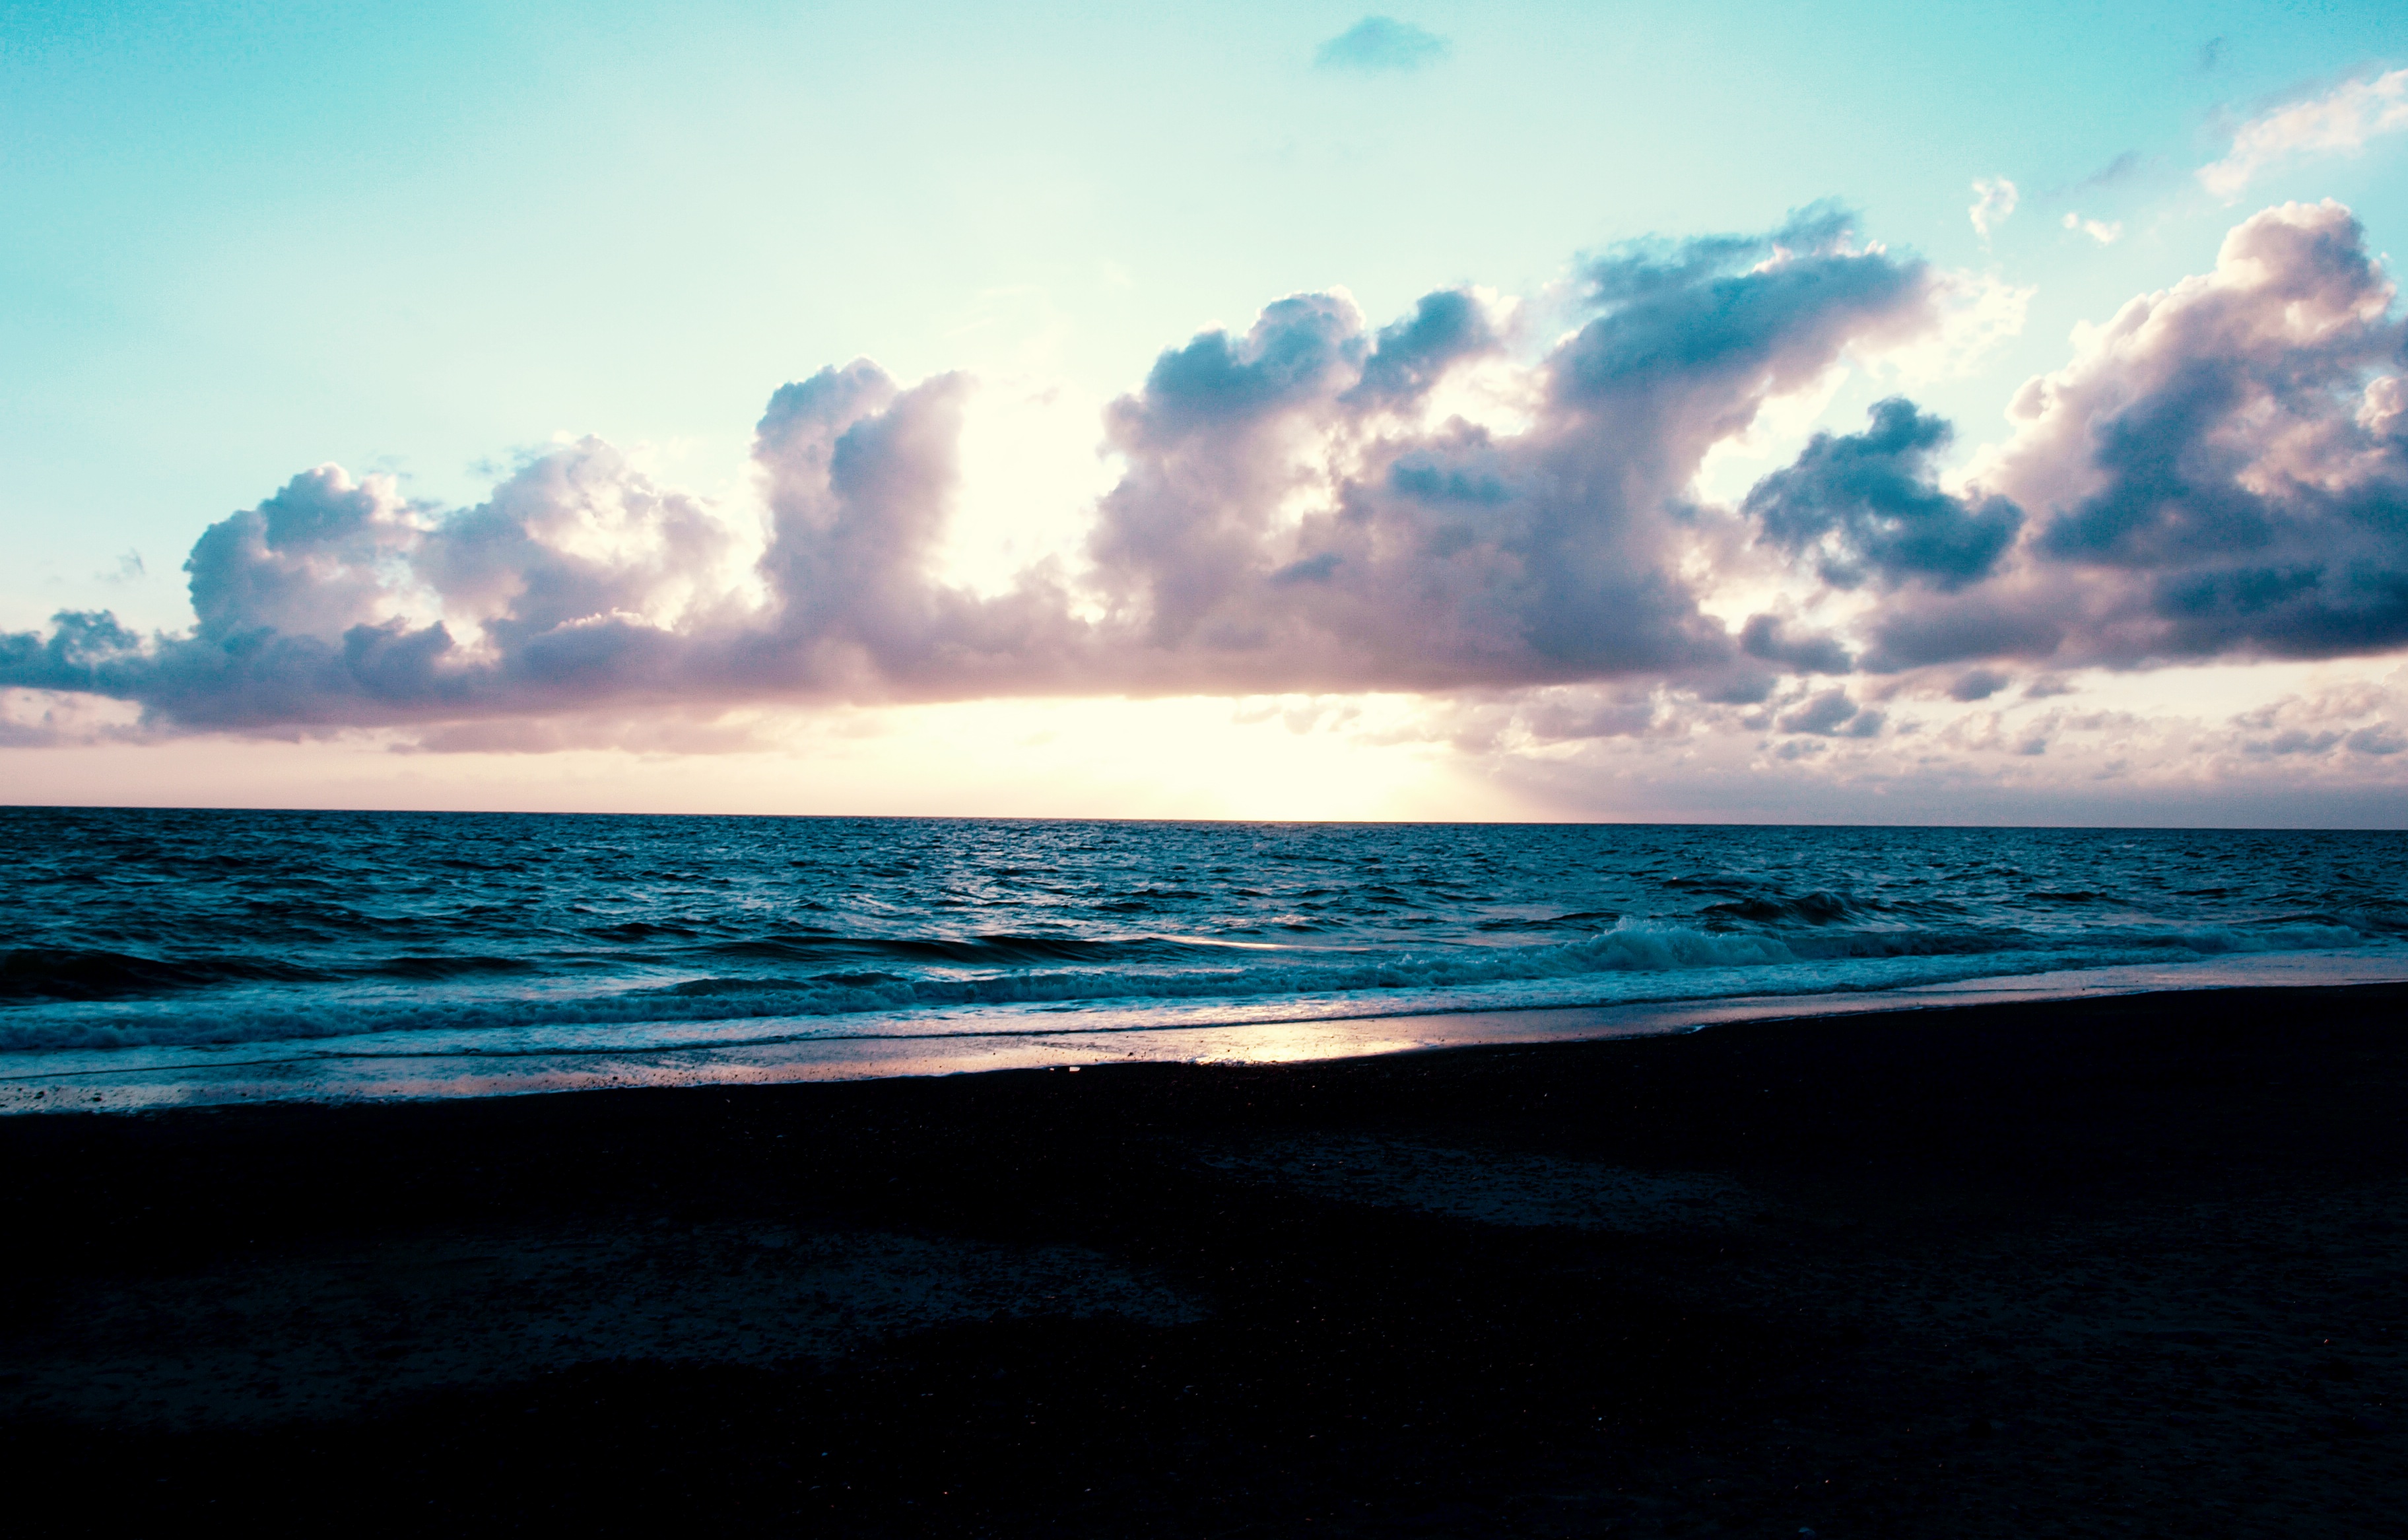
beach, sea, coast, sand, ocean, horizon, cloud, sky, sunrise, sunset, sunlight, shore, wave, dawn, dusk, bay, body of water, cape, wind wave